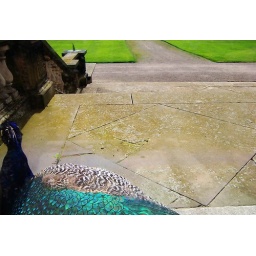
we saw a peacock sitting in the window sill. this is taken through the window.